IRAS 08544−4431

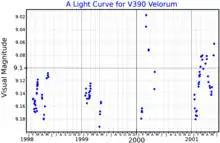
A visual band light curve for V390 Velorum, adapted from Mass "et al." (2003)

IRAS 08544-4431 is classified as an RV Tauri star, a type of pulsating variable star which shows cycles with alternating shallow and deep minima. In addition, IRAS 08544-4431 shows slow variations in amplitude from cycle to cycle over approximately 1,600 days, a defining characteristic of a type b RV Tauri variable. The maximum amplitude is only 0.18 magnitudes. It was given the variable star designation of V390 Velorum in 2006.